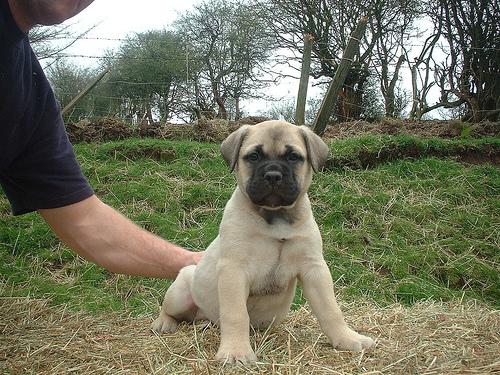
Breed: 231-n000077-bull_mastiff